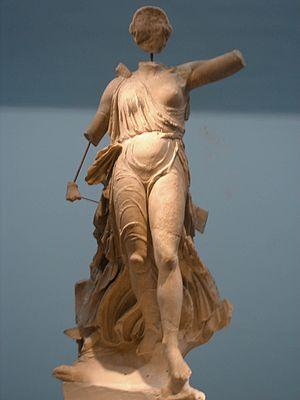
Victoire (Nikè) du sculpteur grec Paionios de Mendè. Marbre de Paros, H. 2,16 m. Originellement, H. ensemble de 3 m. placé sur un pilier de 9 m. Vers 420 avant l'ère commune. Vue de face. Musée Archéologique d'Olympie.
Pour les anciens, la sculpture de la seconde moitié du Vᵉ siècle av. J.-C., dit aussi le siècle de Périclès, est dominée par deux sculpteurs de renom, Polyclète et Phidias. Le premier atteignit le sommet de l'art équilibré et rationnel propre à sa génération en fondant sur un système de rapports mathématiques les proportions idéales du corps humain qu'il consigna dans un ouvrage : le Canon, et son école assura la diffusion de ses formules. Le second par le prestige d'Athènes, la célébrité et l'influence du Parthénon et en général des monuments construits sur l'Acropole de 447 à 404 av. J.-C. Ils sont les représentants majeurs de ce que l'on appelle le premier classicisme, entre 480 et 370 av. J.-C., période elle-même découpée en plusieurs styles.
La Victoire de Paionios est une sculpture grecque du sculpteur Paionios de Mendè, actuellement conservée au musée archéologique d'Olympie mais visite Le Louvre. Le style de ce chef-d'œuvre relève du maniérisme, en raison de ses effets d'illusion. Réalisée vers 420 av. J.-C.-, cette Victoire inaugure le « style riche » qui touche toutes les formes de l'art grec de la fin du Vᵉ siècle. Elle se situe aussi au cœur de la période classique, laquelle va de 480 à 320 avant notre ère.